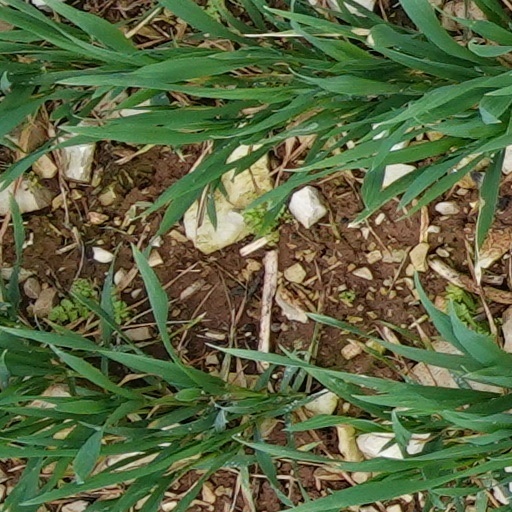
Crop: wheat